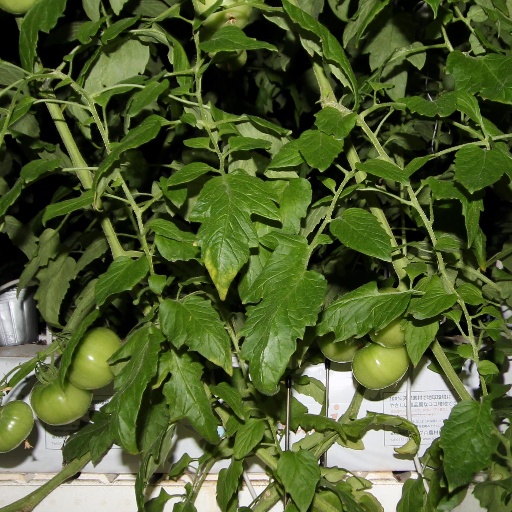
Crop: tomato